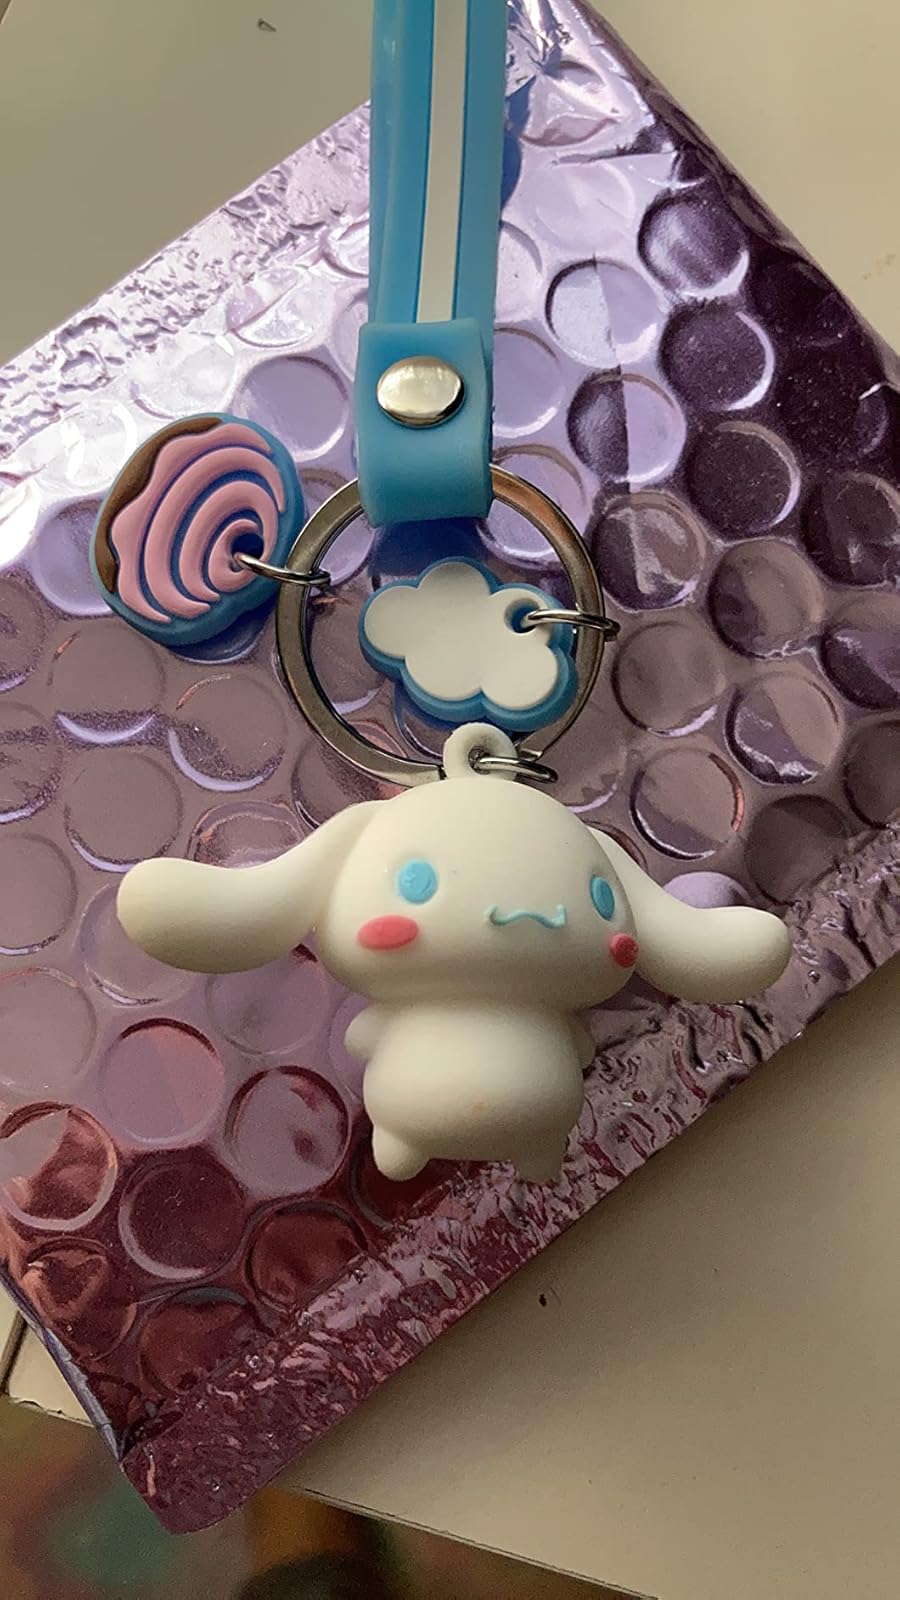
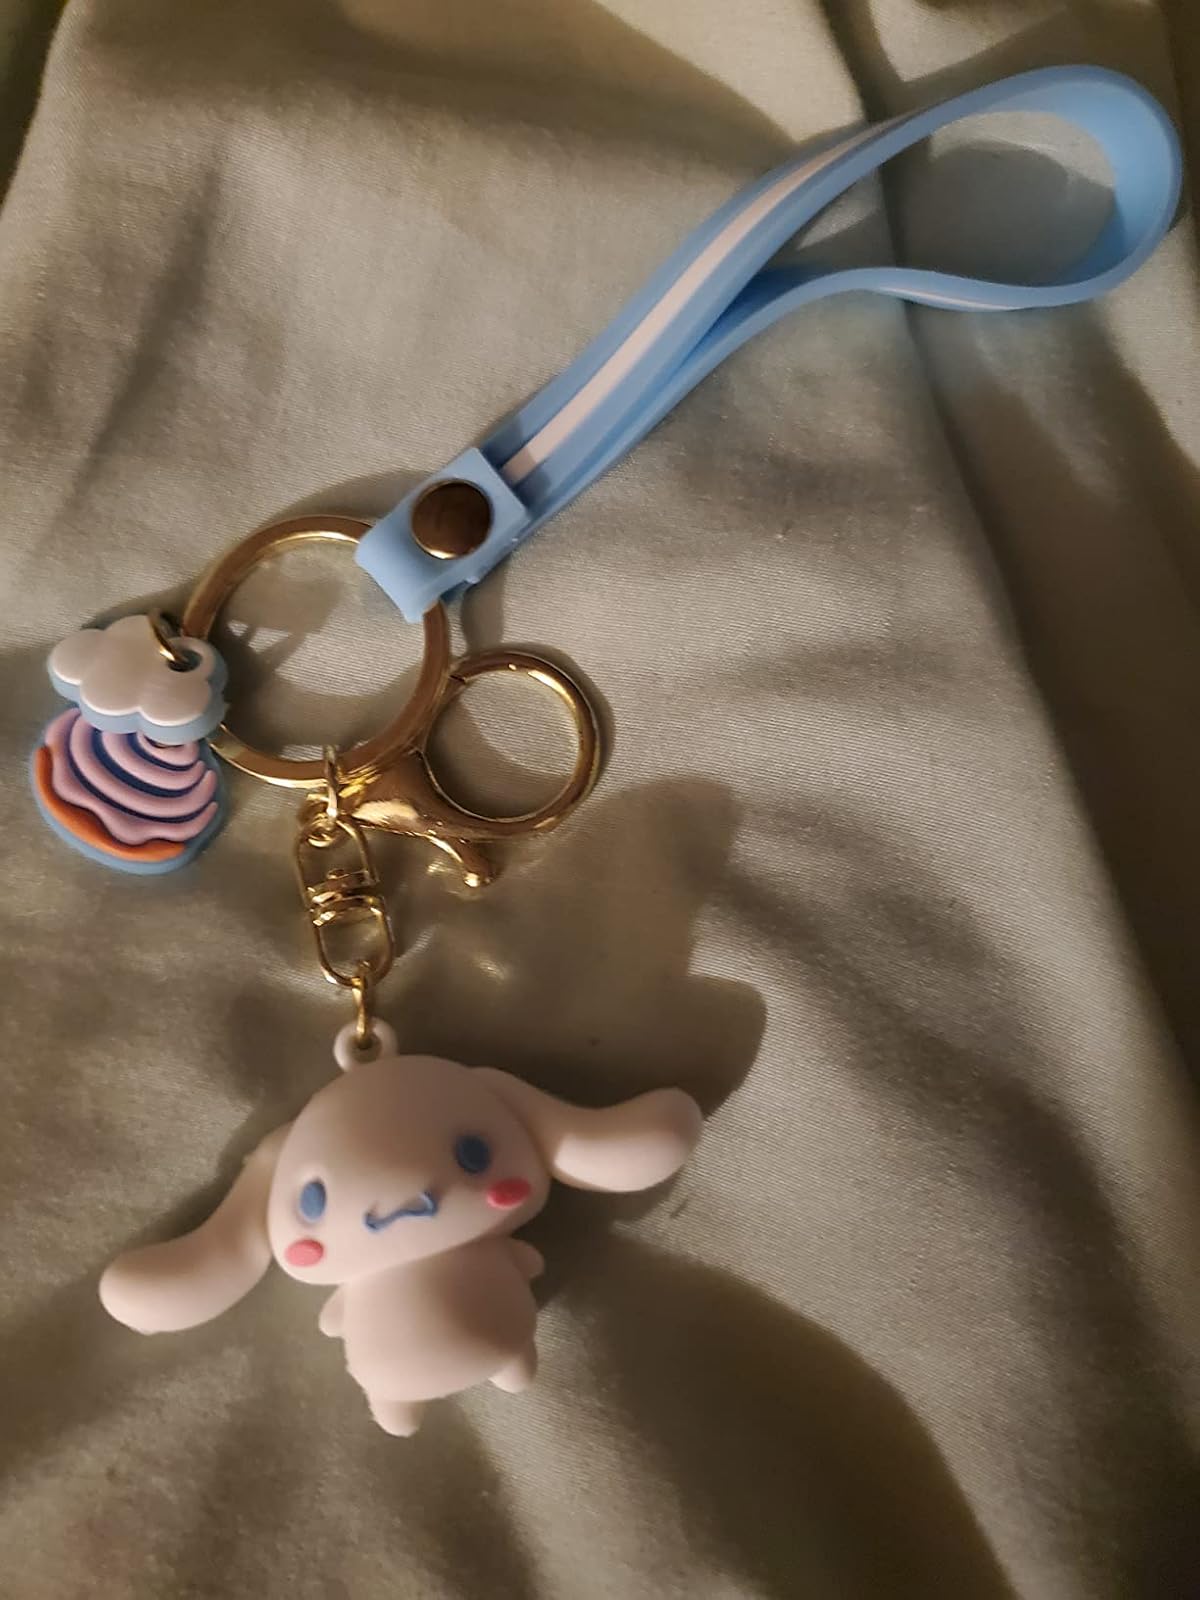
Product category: accessories_keychain
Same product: yes